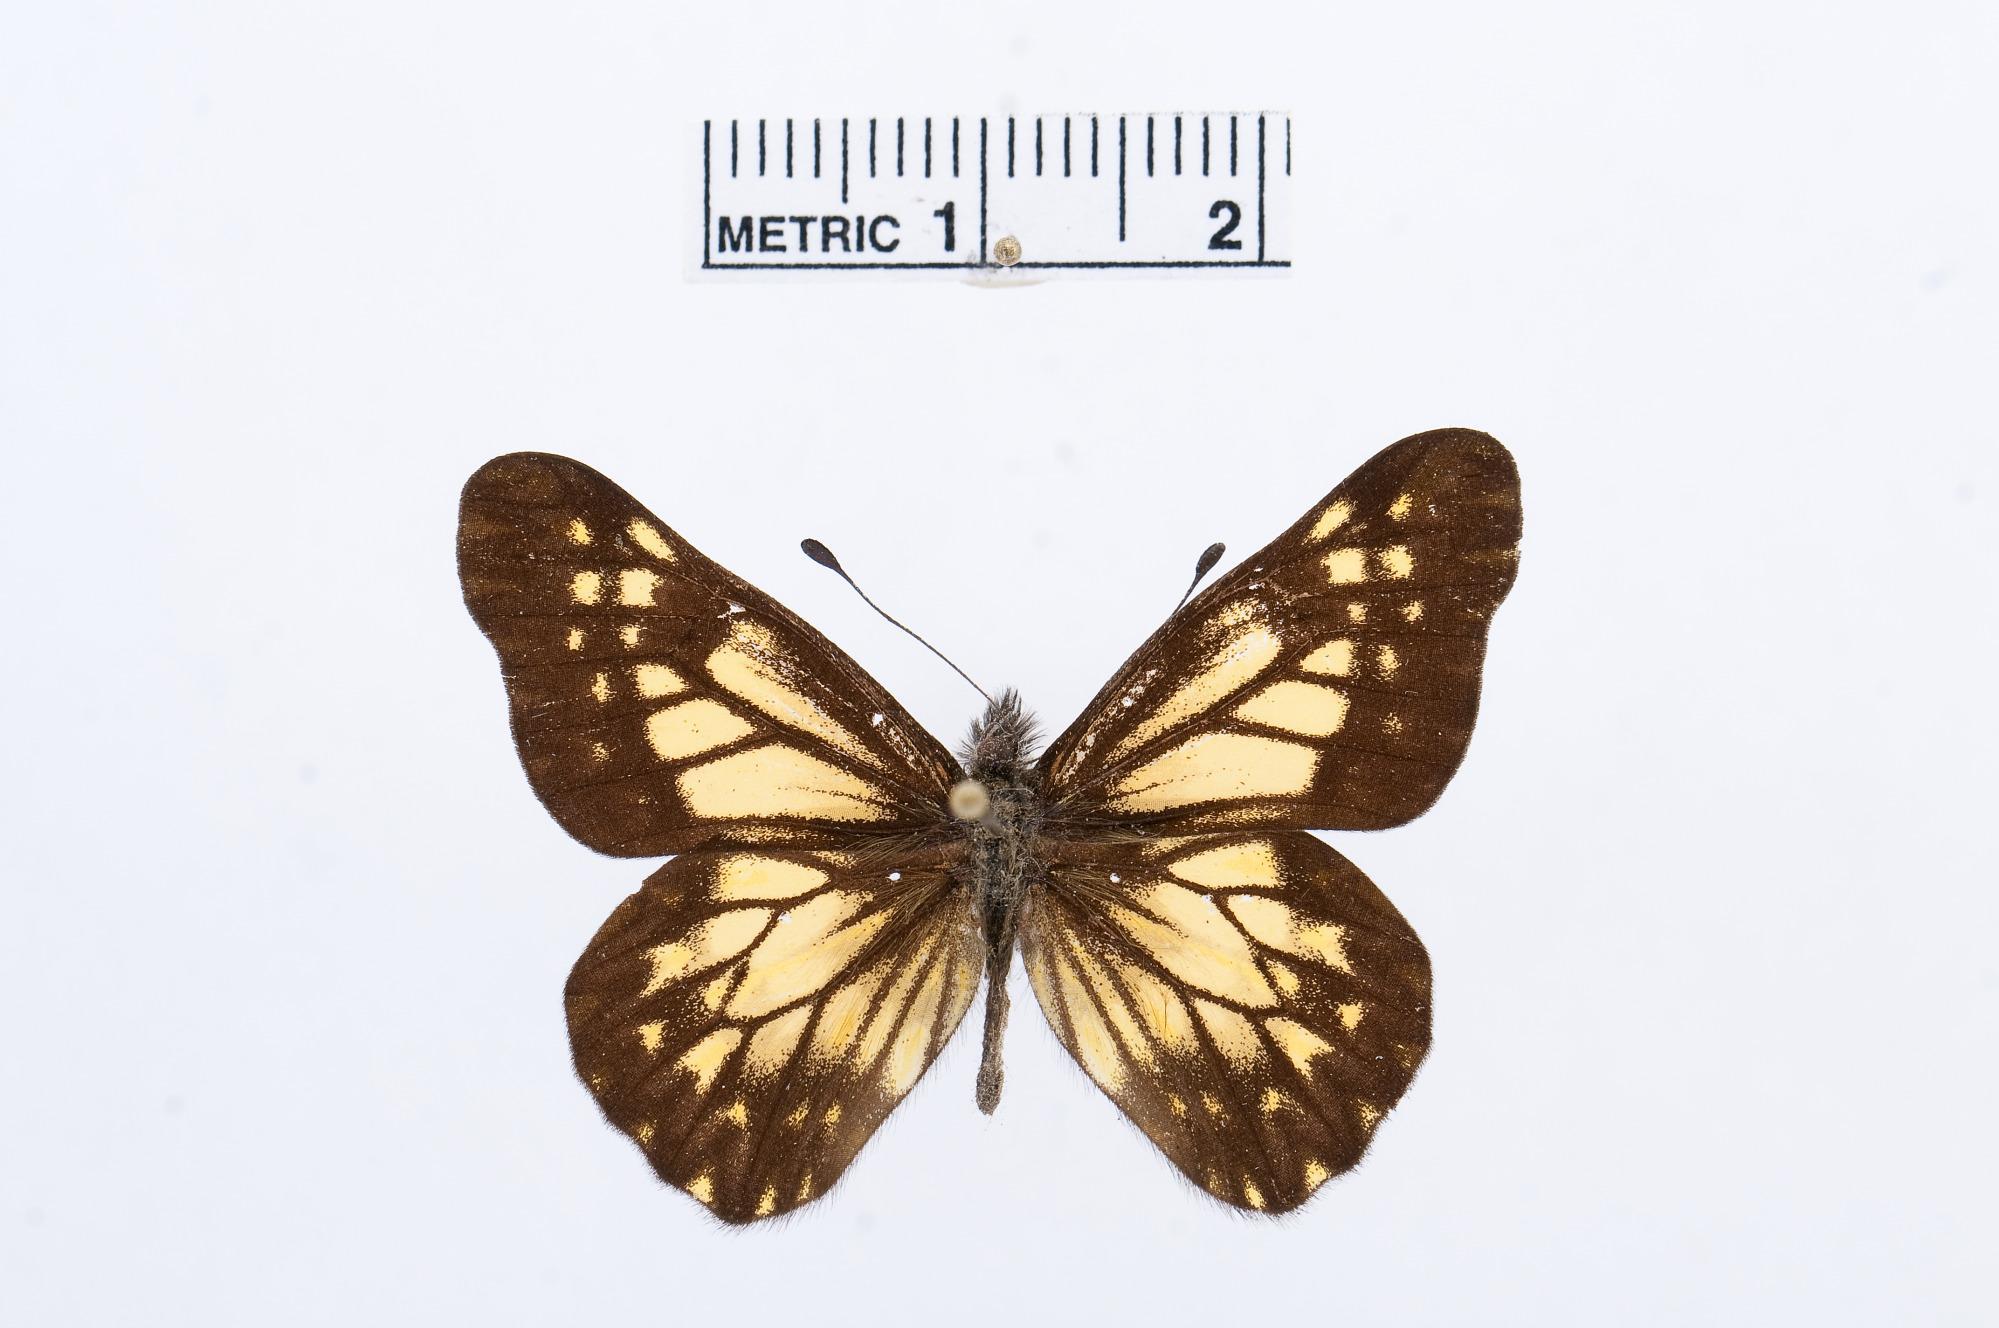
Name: Catasticta theresa
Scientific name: Catasticta theresa
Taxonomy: Animalia, Arthropoda, Hexapoda, Insecta, Lepidoptera, Pieridae, Pierinae